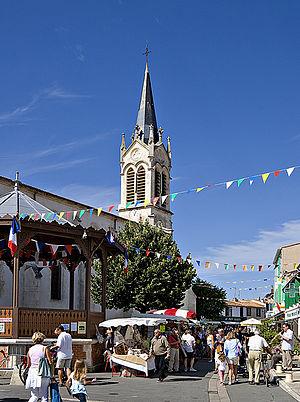
La Couarde-sur-Mer est une commune du Sud-Ouest de la France, située sur l'île de Ré dans le département de la Charente-Maritime.